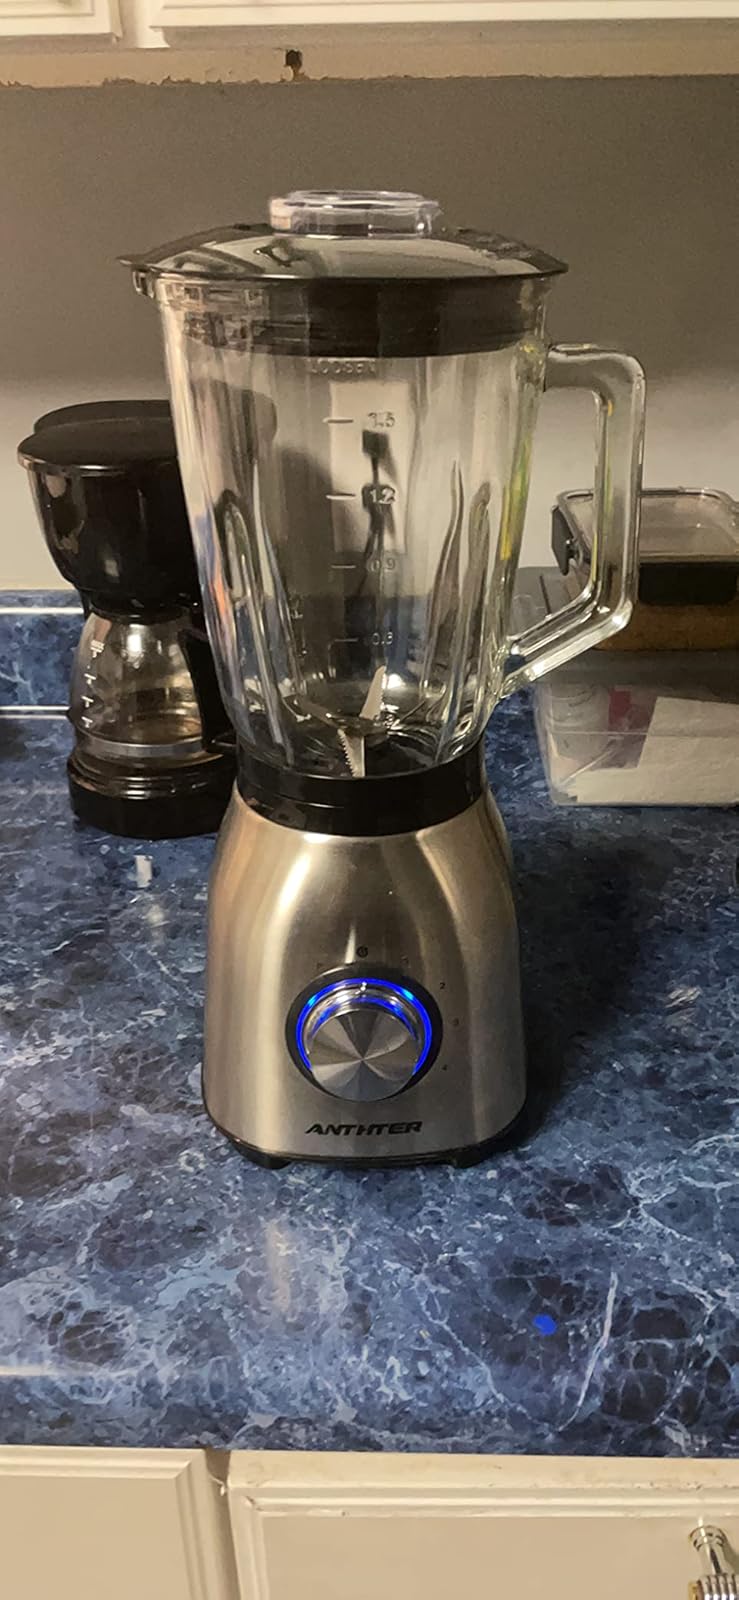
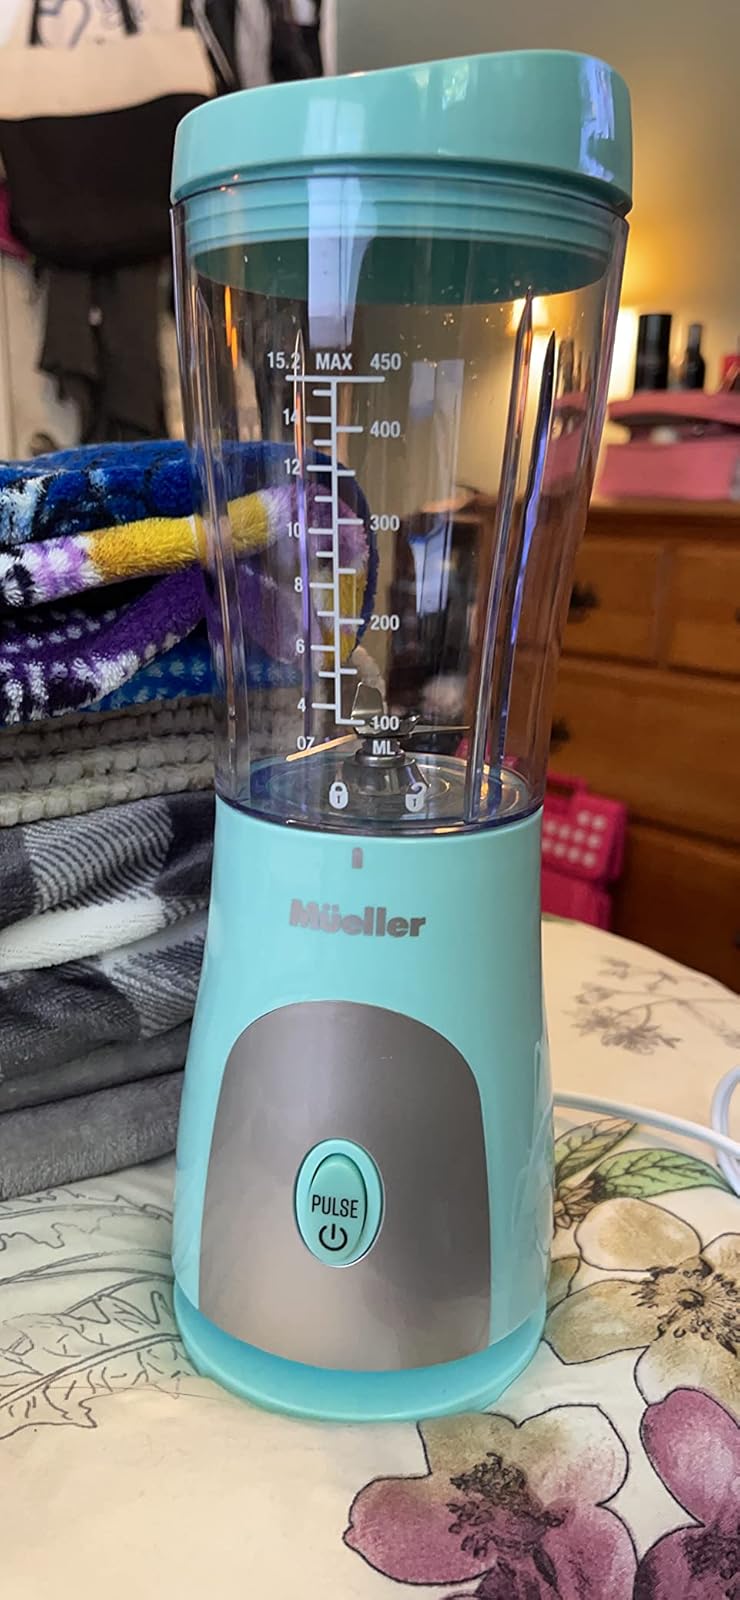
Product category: items_blender
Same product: no